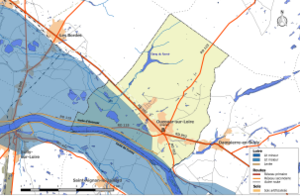
Zone inondable et réseaux hydrographique et routier de la commune d'Ouzouer-sur-Loire.
Ouzouer-sur-Loire est une commune française située dans le département du Loiret en région Centre-Val de Loire.